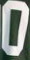
Number: 0